Phalonidia udana

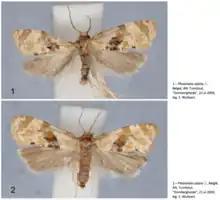
Male vs. female "P. udana".

Thorax: Beige, tegulae suffused with grey. Legs cream, fore and mid legs externally flecked with grey. Wingspan 10.0–13.0 mm in male; 10.0–14.0 mm in female. Forewing ground colour cream; basal and sub-basal fasciae forming diffuse, greyish ochre basal patch; median fascia brownish ochreous, angled at one third from costa, dorsal half distinct, suffused with blackish; postmedian fascia ochreous, weak; pre-tornal spot dark blackish grey; subterminal fascia brownish ochreous, becoming narrower towards tornus; terminal line light grey; cilia light ochreous, becoming lighter towards tornus; underside fuscous, 1–3 cream-coloured strigulae on costa in apical two-fifths, basal third below cell cream, ochreous spot on cubital vein at one fifth from base. Hindwing grey, veins and sub-basal line darker; cilia light grey, becoming whitish towards anal area; underside cream, with sparse grey transverse striae, particularly in apical third.